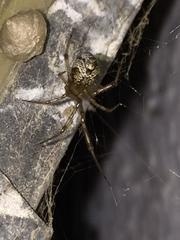
Species: Parasteatoda_tepidariorum